Santa Lucía Formation

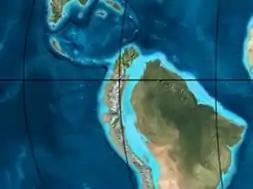
Paleogeography of Northern South America65 Ma,

The Santa Lucía Formation is a formation of the Potosí Basin in Bolivia dated to the Paleocene, 60 to 58.2 Ma. It overlies the Cretaceous El Molino Formation and is overlain by the Cayara Formation. The formation is laterally equivalent with the Maíz Gordo Formation of northern Argentina, and time-equivalent with the Salamanca Formation of Argentina, the Maria Farinha Formation of the Paraíba Basin in northern Brazil and the Guaduas Formation of the Altiplano Cundiboyacense and fossiliferous Cerrejón Formation of the Cesar-Ranchería Basin, Colombia.